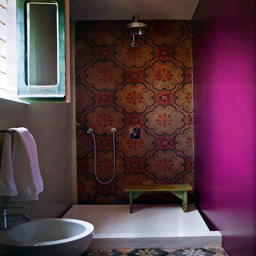
bathroom : what a stunning feature these tiles make in the shower !